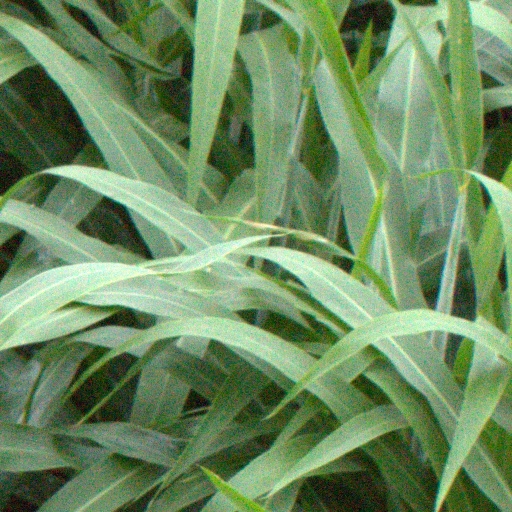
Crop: sorghum